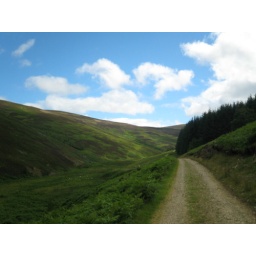
Blue sky and fluffy clouds over GlenSax